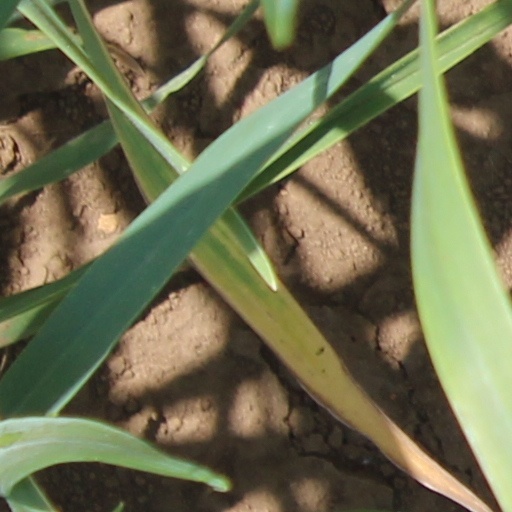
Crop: wheat